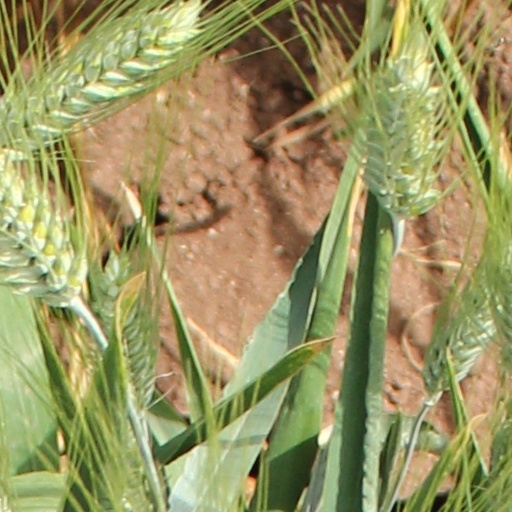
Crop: wheat